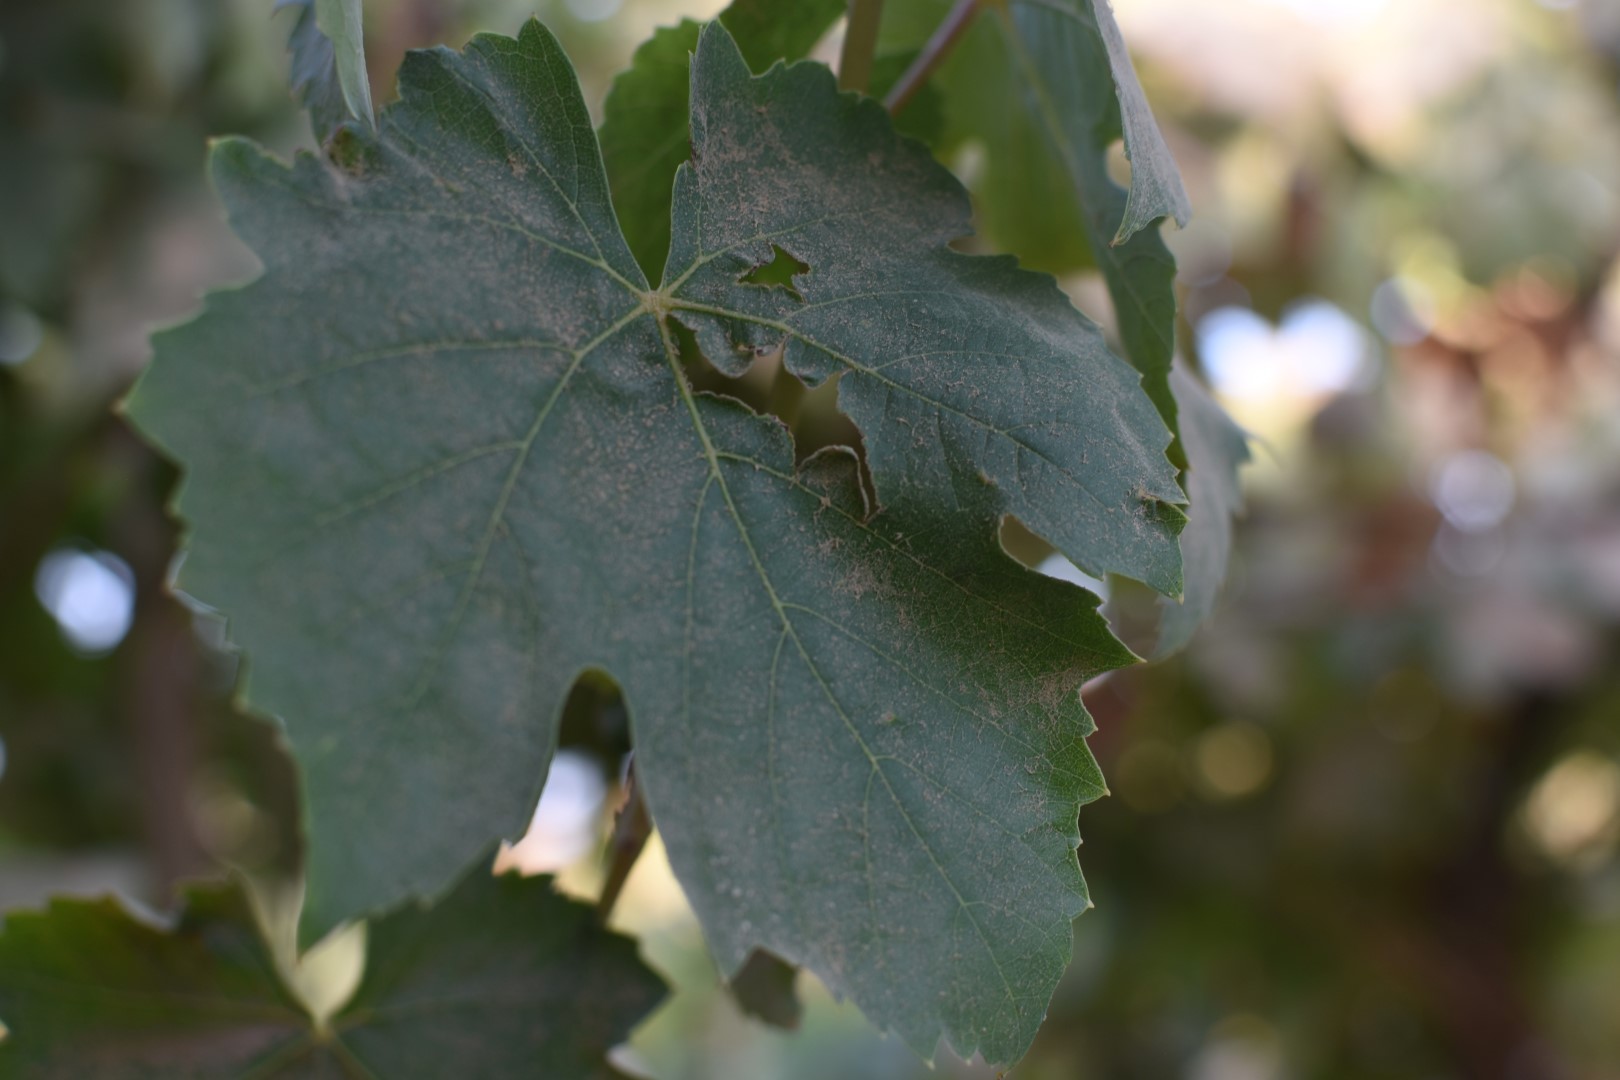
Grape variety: Thompson Seedless